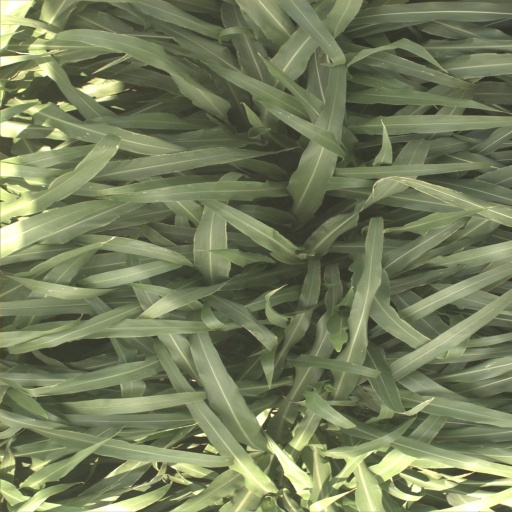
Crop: sorghum